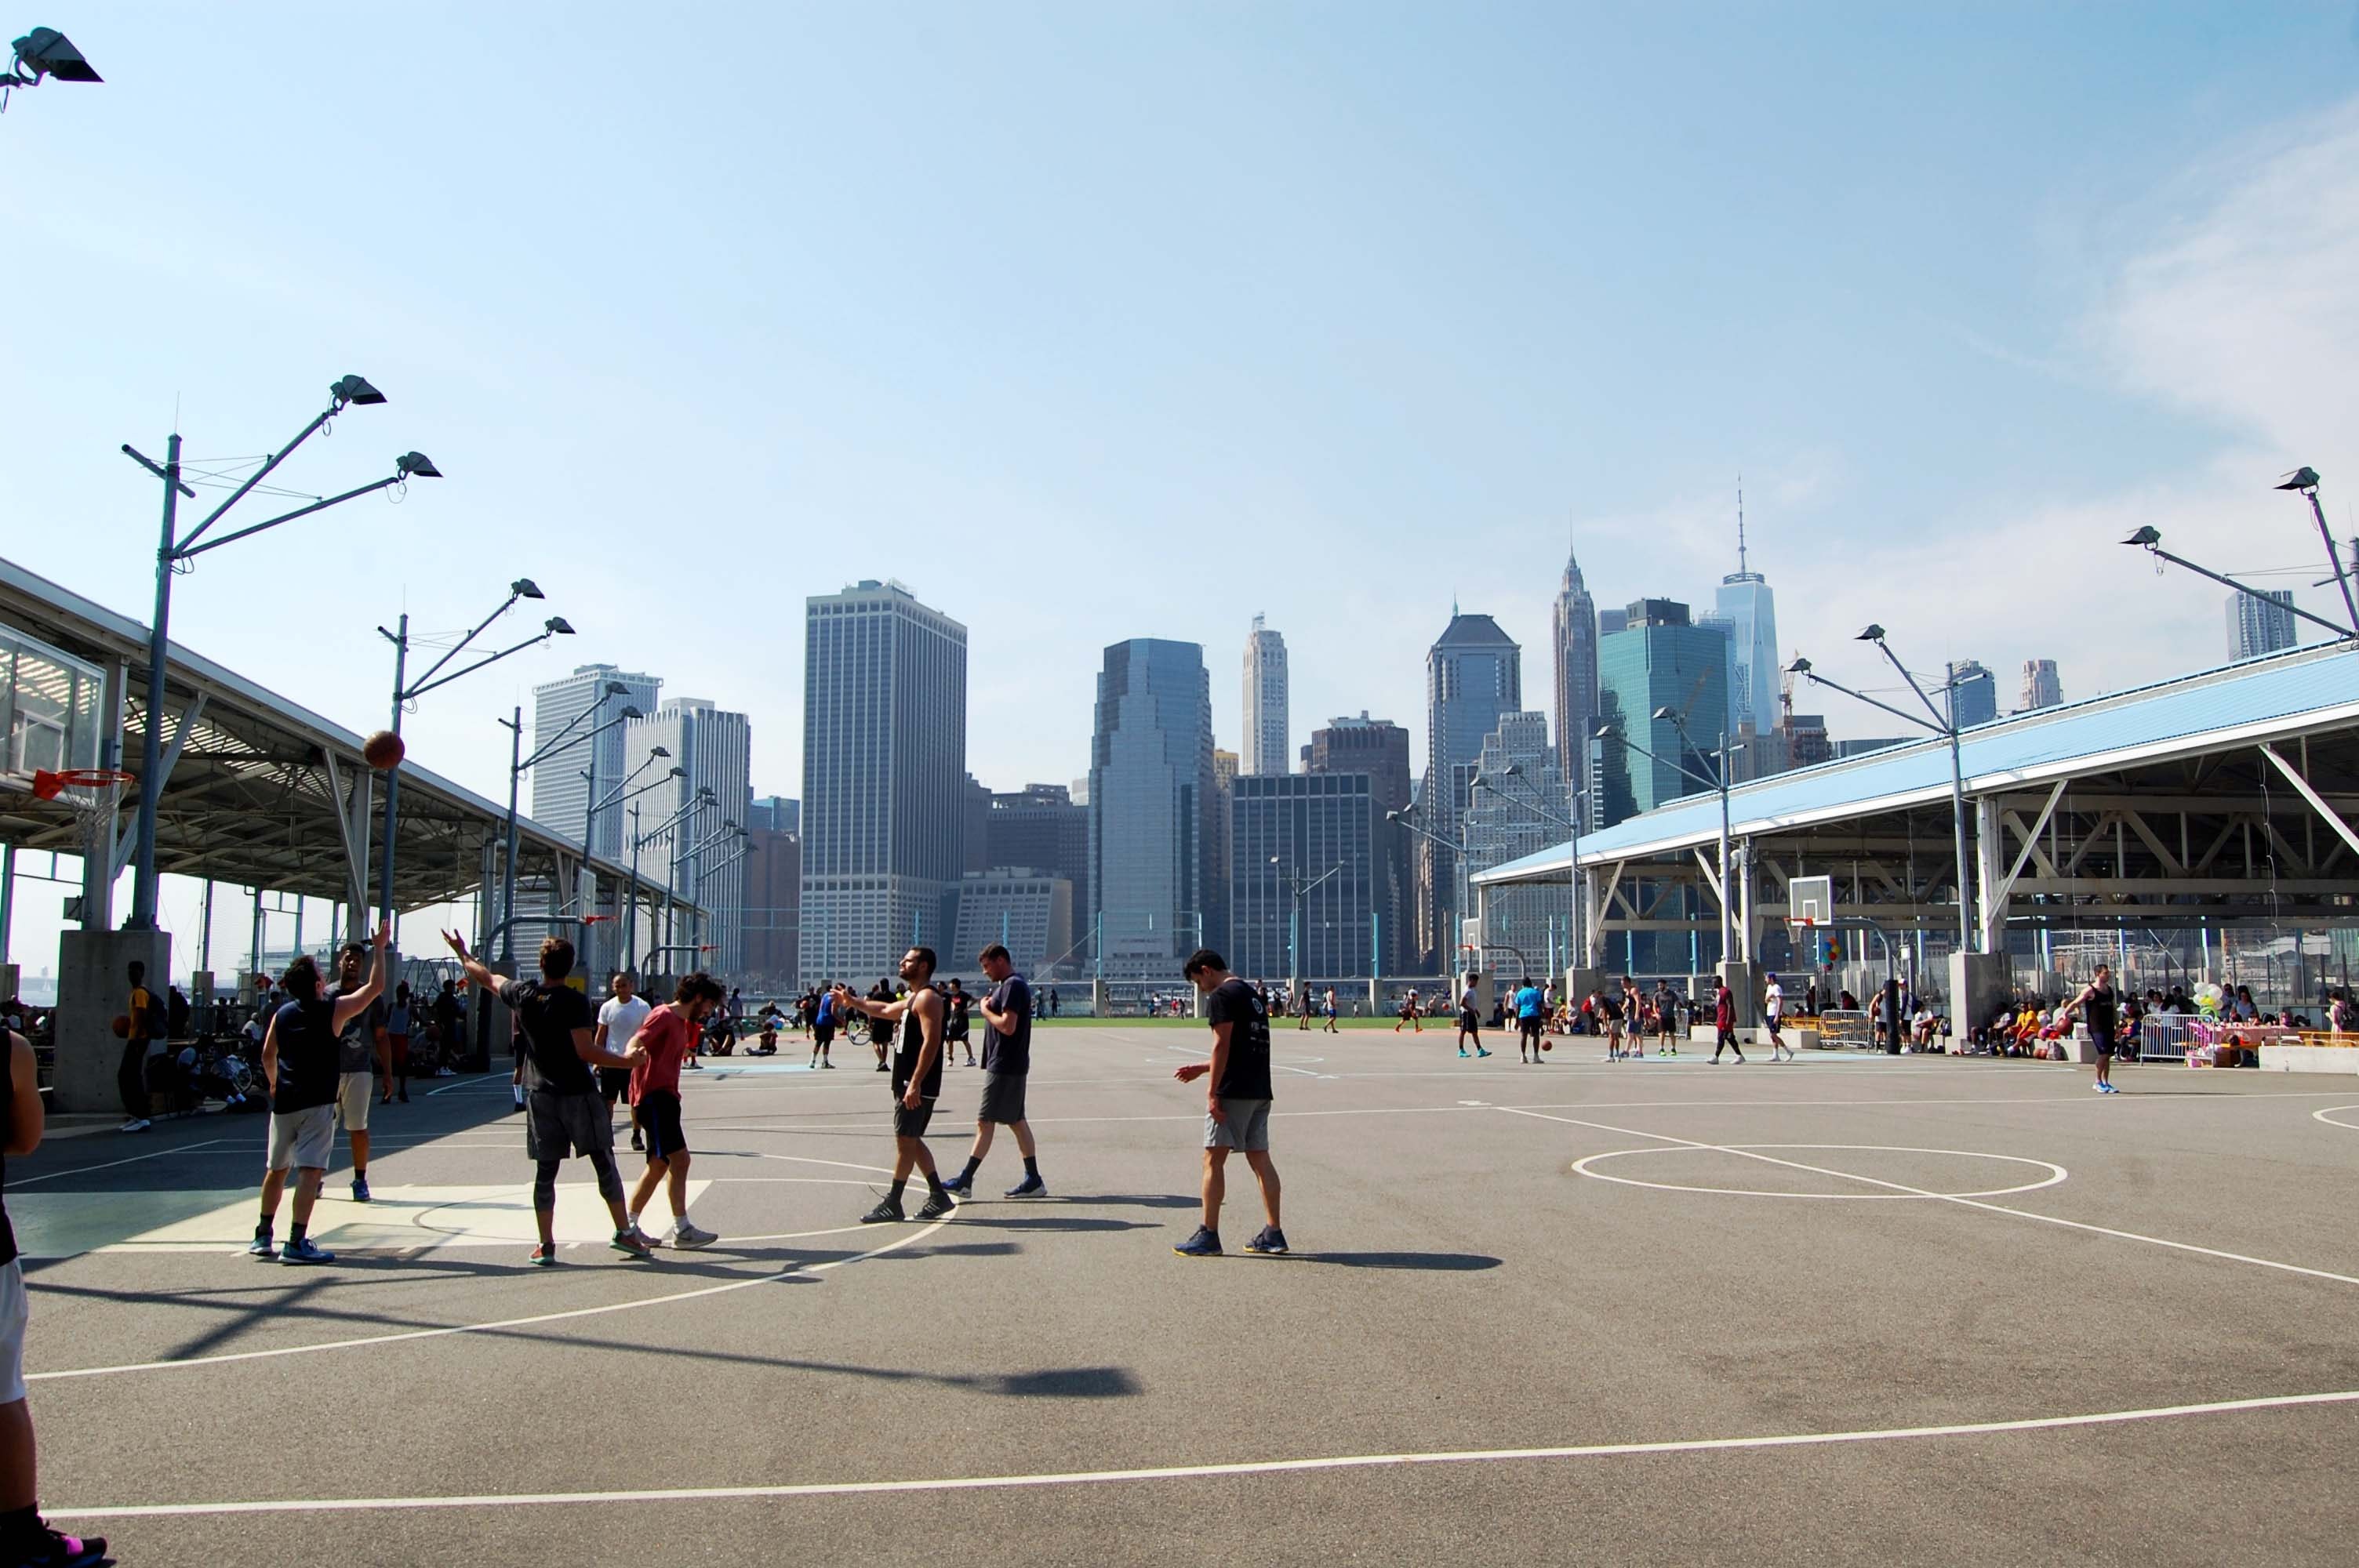
urban area, city, metropolitan area, human settlement, sky, architecture, skyscraper, skyline, downtown, pedestrian, street, building, tourism, photography, metropolis, leisure, vacation, road, stadium